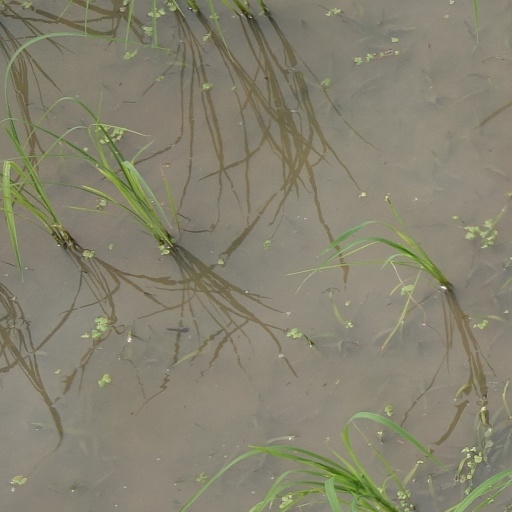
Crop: rice